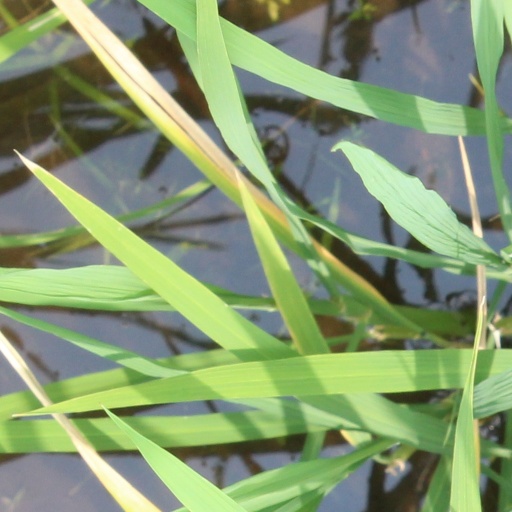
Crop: rice